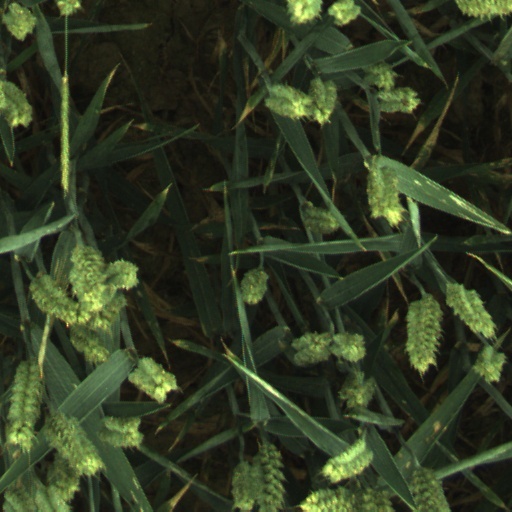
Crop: wheat